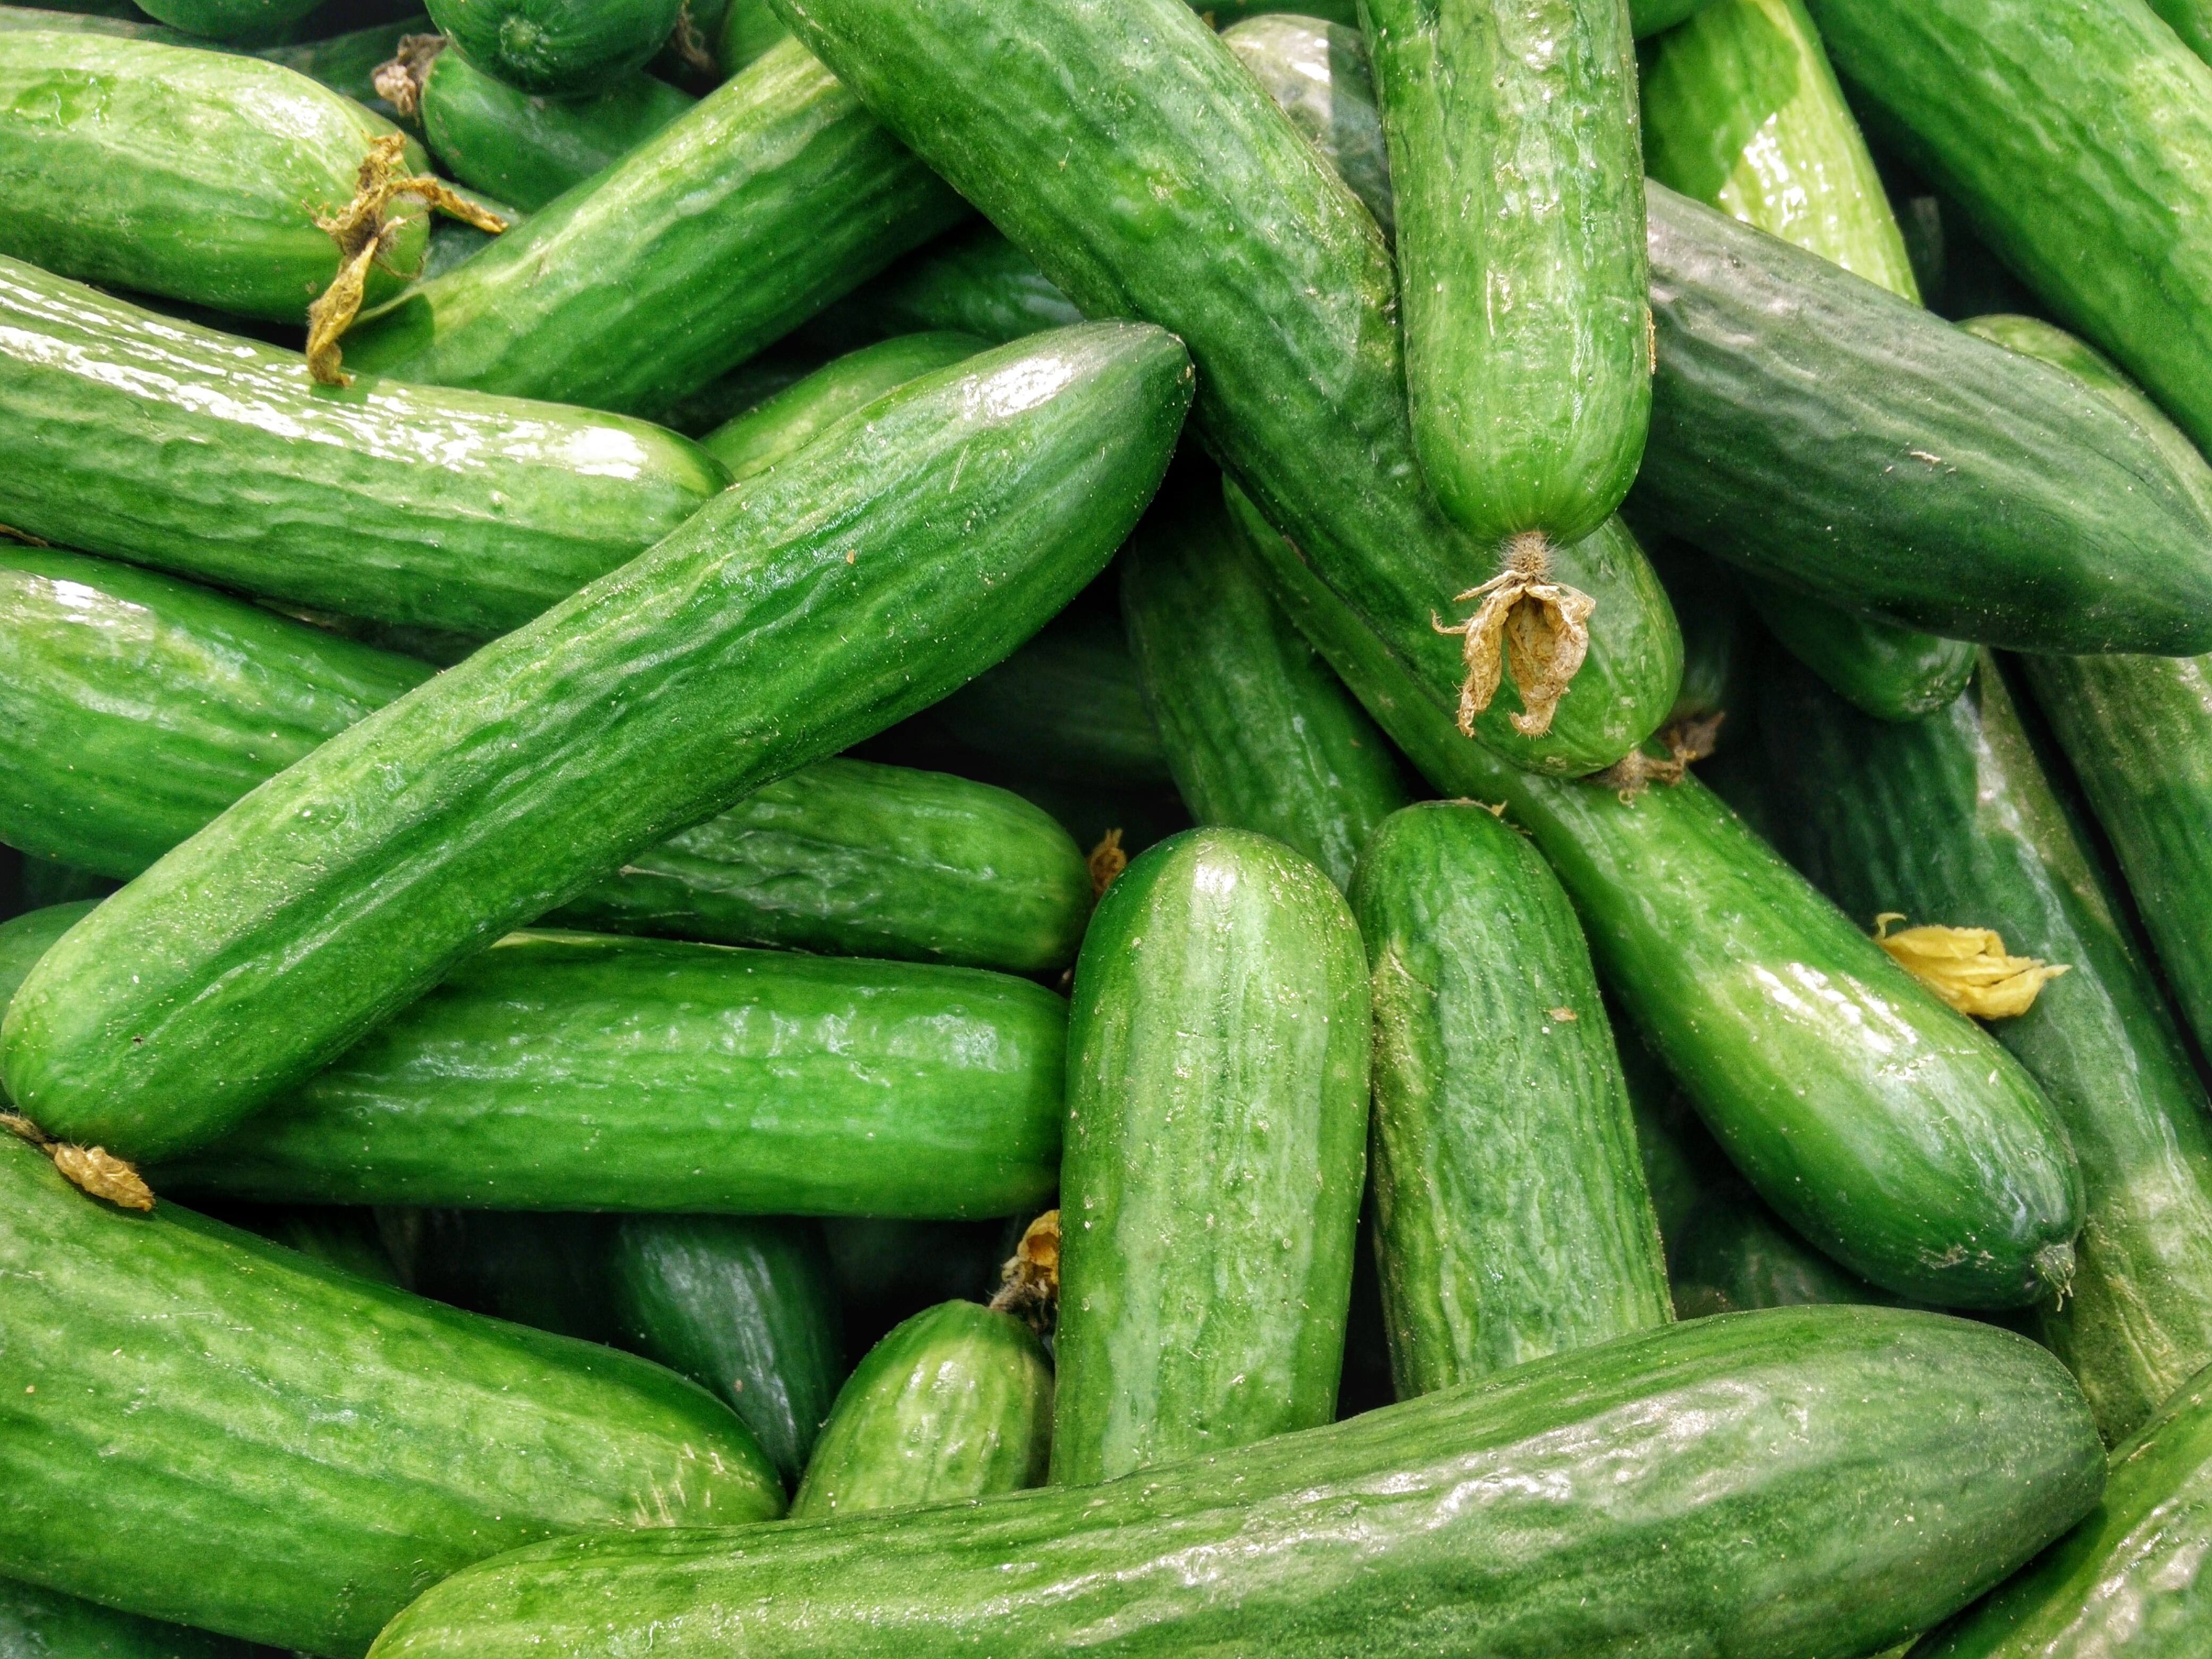
plant, food, produce, vegetable, gourd, cucumber, cucurbita, flowering plant, pickled cucumber, land plant, cucumber gourd and melon family, summer squash